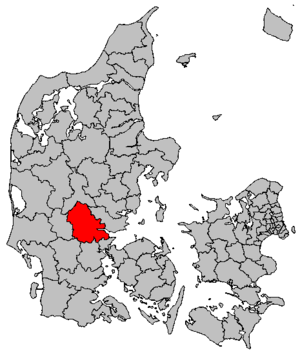
Vejle est une commune du Danemark située dans la région du Danemark-du-Sud. C’est également le nom de son chef-lieu, et le nom d’une ancienne commune.